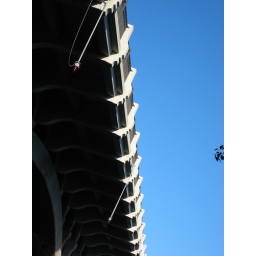
Photos taken walking the Mississippi River from Lake Street bridge to Lock &amp;amp; Dam 1 in Minneapolis.